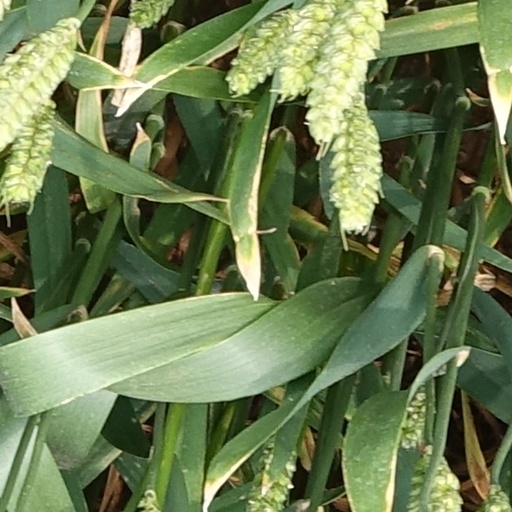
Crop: wheat